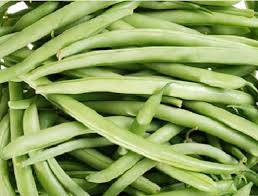
Yemek: taze_fasulye